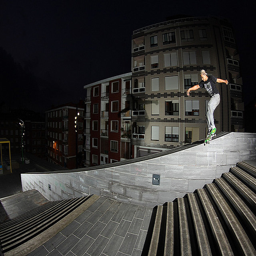
A young man riding a skateboard down the side of a rail.
A guy is performing a trick on his skateboard.
A boy is doing jumps on his skateboard at a skate park.
there is a male skateboarder going down a ramp of stairs
The skater is railing down a very long cemetery wall.